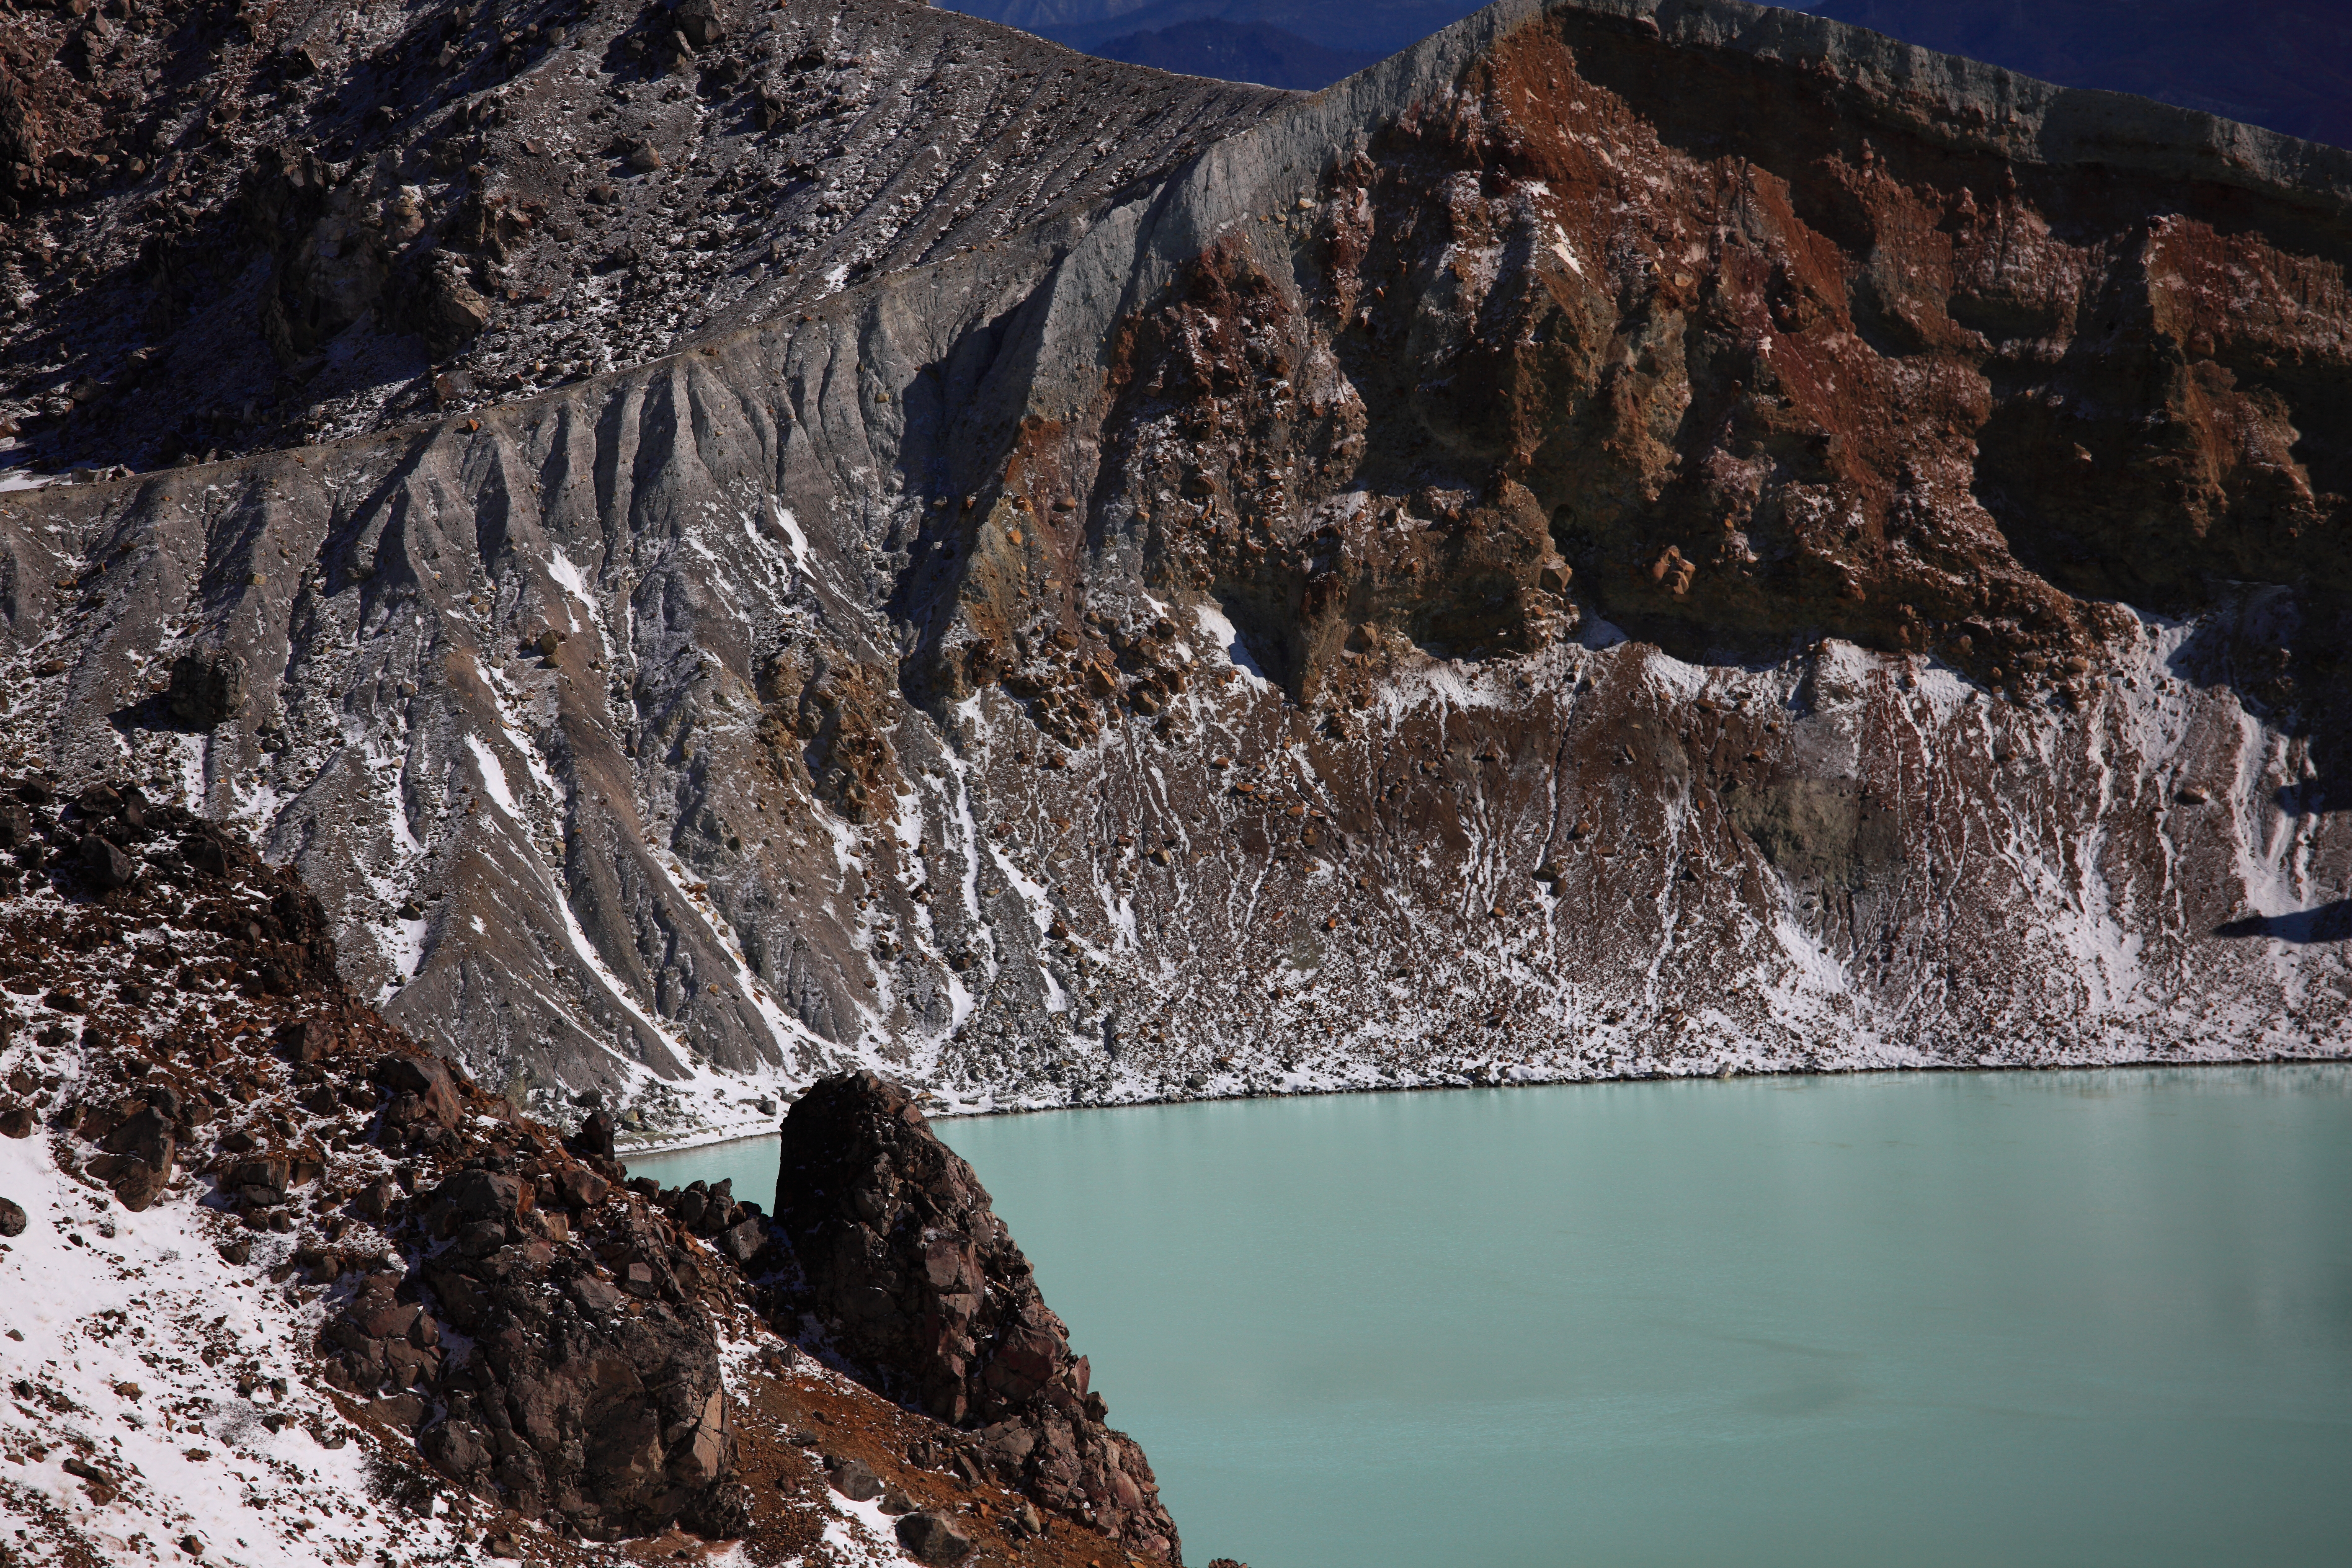
landscape, water, rock, wilderness, mountain, snow, lake, mountain range, formation, cliff, high, crater, japan, terrain, geology, 5d, hires, markii, hi, res, resolution, landform, geographical feature, mountainous landforms, geological phenomenon